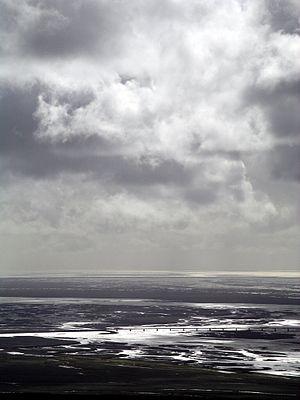
Skeidarásandur et un pont sur le Hringvegur, vu depuis Skaftafell (Islande)
Le Skeiðará est un torrent glaciaire d'Islande d'environ trente kilomètres de longueur prenant sa source des eaux de fonte du glacier Skeiðarárjökull et se jetant dans l'océan Atlantique.
Le pont de la Skeiðará, en islandais Skeiðarárbrú, est le plus long pont d'Islande avec 880 mètres de longueur. Situé dans le Sud du pays, il permet à la route 1 de franchir la Skeiðará, une rivière glaciaire traversant une plaine alluviale d'origine volcanique, le Skeiðarársandur.
Le Skeiðarársandur est un sandur d'Islande, une plaine formée par les eaux de fonte d'un glacier. Situé au sud du Vatnajökull entre le Skeiðarárjökull et l'océan Atlantique, il tire son nom du fleuve Skeiðará qui le parcourt du nord au sud.